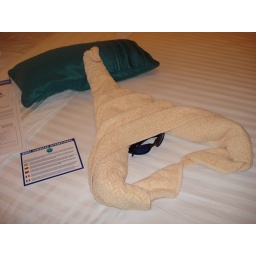
our third towel animal made by Kendrick :)